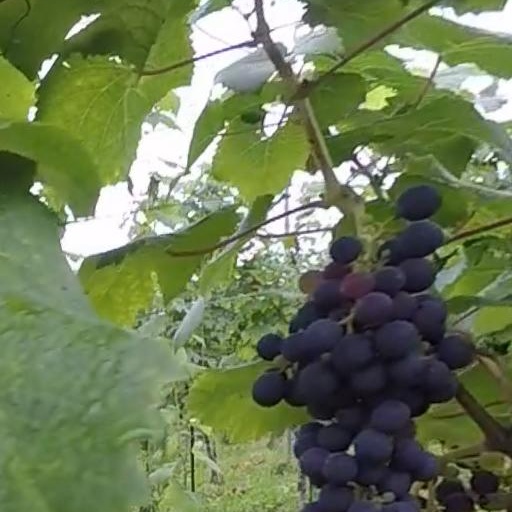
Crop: grape